Biathlon World Championships 2013

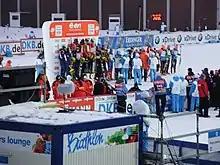
The 46th Biathlon World Championships

The 46th Biathlon World Championships was held in Nové Město na Moravě, Czech Republic, from 7 to 17 February 2013.